Folk music

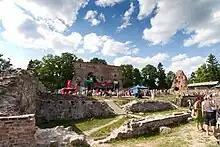
Viljandi Folk Music Festival held annually within the castle ruins in Viljandi, Estonia

In folk music, a "tune" is a short instrumental piece, a melody, often with repeating sections, and usually played a number of times. A collection of tunes with structural similarities is known as a tune-family. "America's Musical Landscape" says "the most common form for tunes in folk music is AABB, also known as binary form."